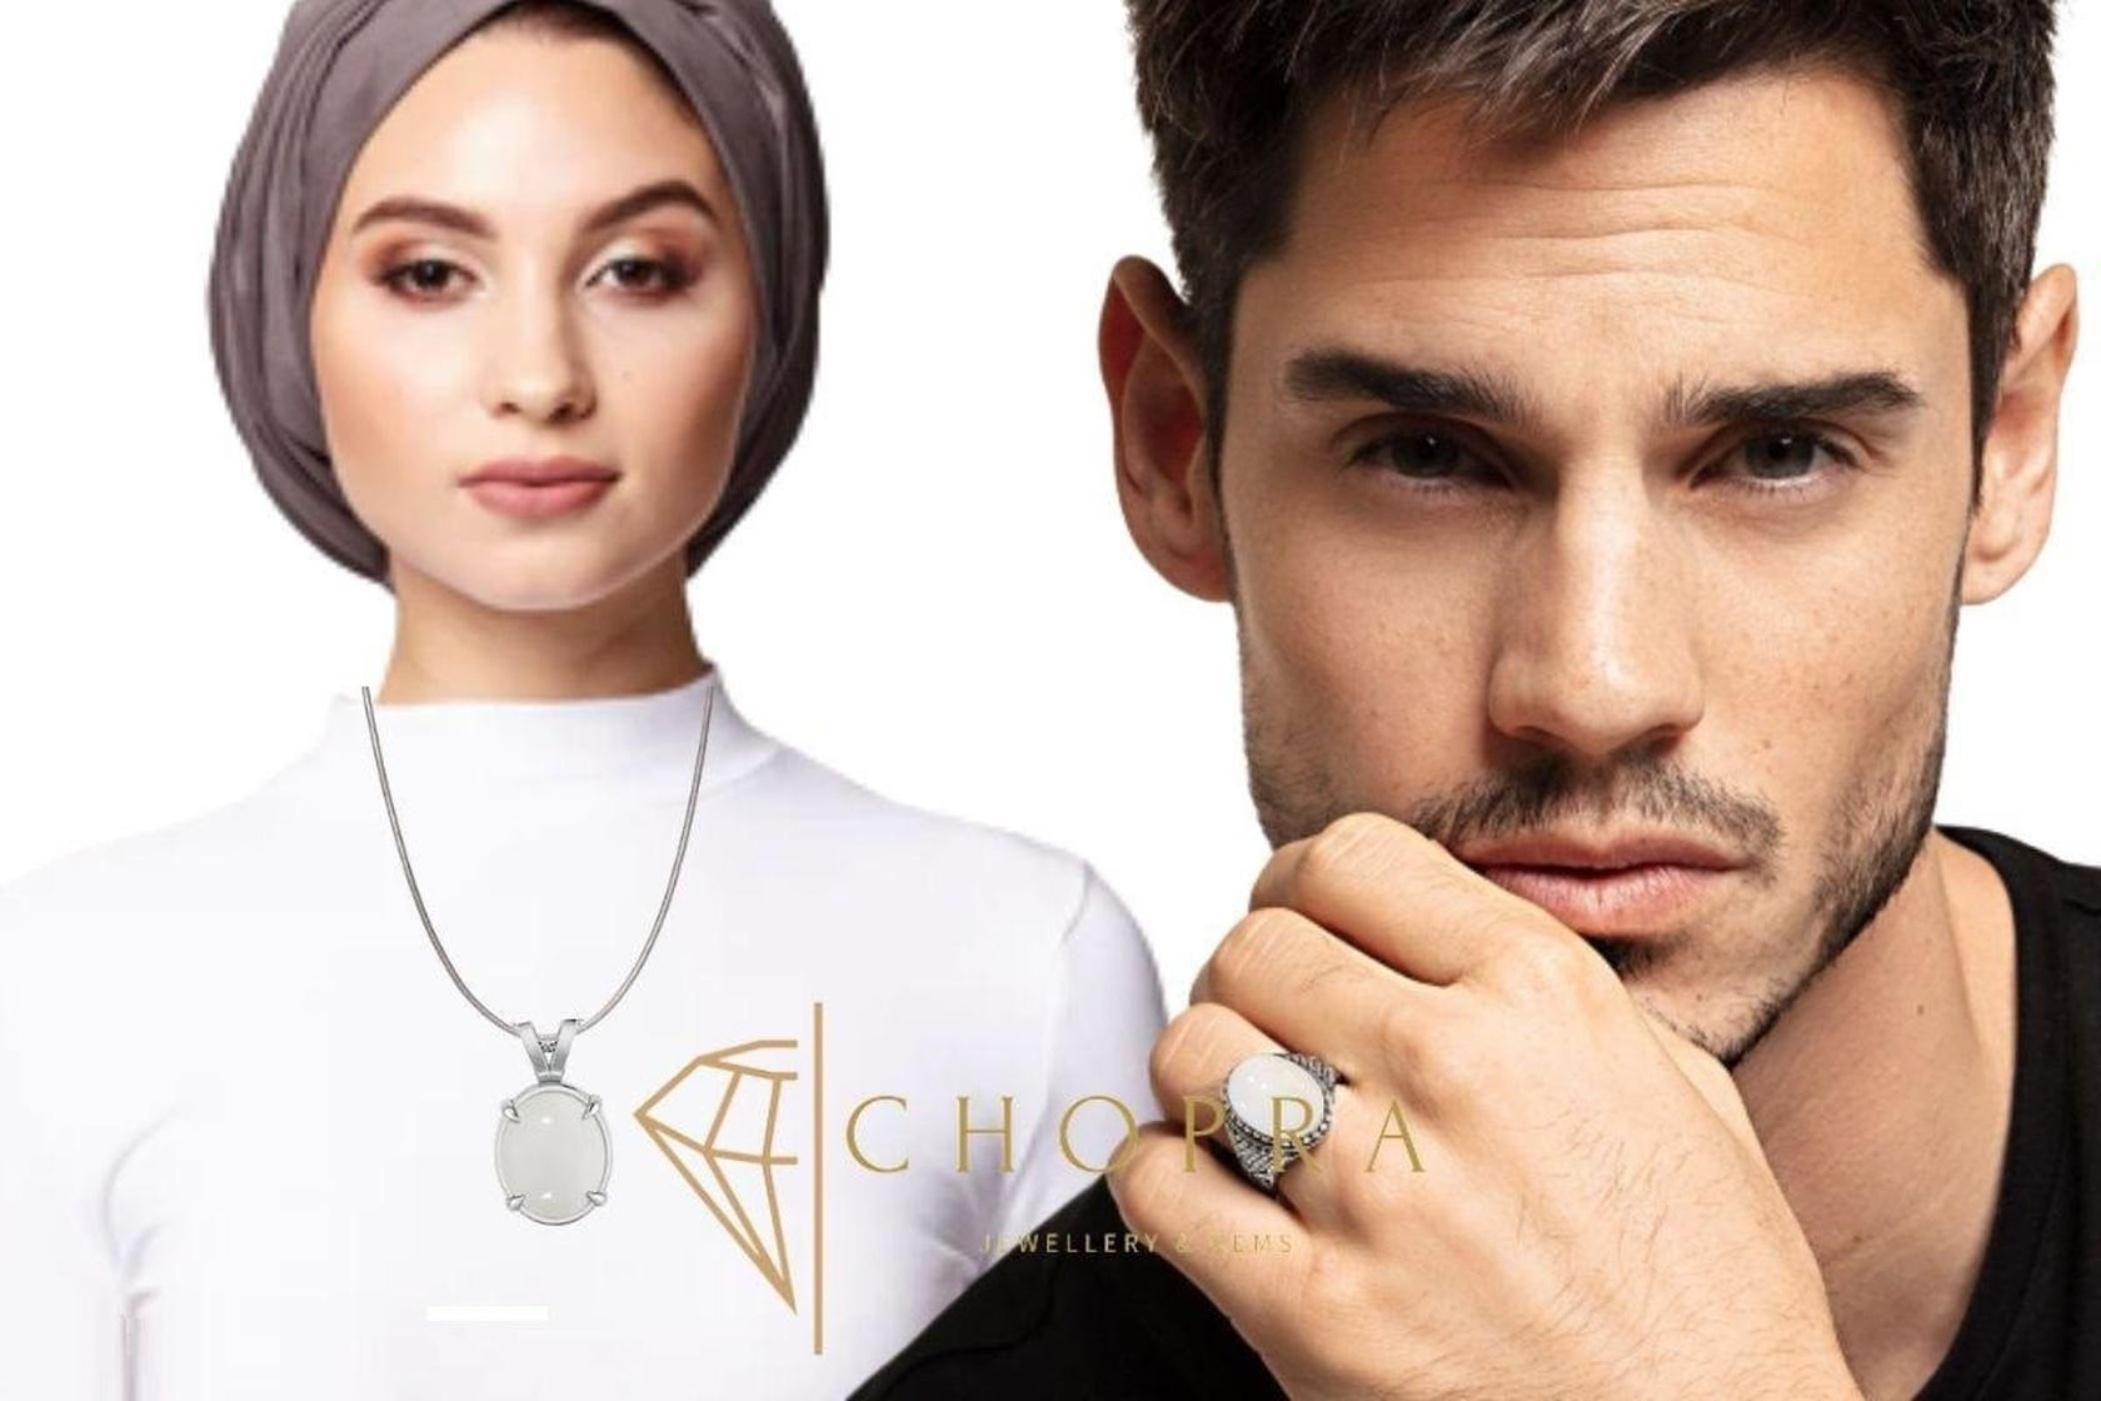
Chopra Gems 7.25 Ratti Triangle White Coral Stone (Men and Women)
Type: Necklaces & Pendants
Brand: Chopra Gems & Jewellery
Price: Rs. 499
Chopra Gems
Features: Triangle white coral stone,Color - white,Collection - contemporary
Included: Triangle White Coral Stone